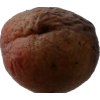
Label: peach